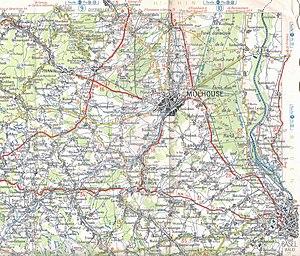
La Société anonyme du tramway de Mulhouse à Ensisheim et Wittenheim est une société d'origine suisse: Strassenbahnen Mülhausen - Ensisheim und Wittenheim Aktiengesellschaft. Elle est créée en 1885 pour exploiter le réseau de tramways suburbains de Mulhouse.